West End (Greenville, South Carolina)

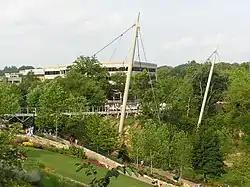
Liberty Bridge

West End is a neighborhood in Greenville, South Carolina. Located across the Reedy River in downtown, the west end became home to Furman University when it was first established in 1852. The school expanded to fill fifty acres and then moved to its current location northwest of the city in 1958. The Greenville and Columbia Railroad (now part of Norfolk Southern) arrived there in 1853, bringing increased commercial activity to the neighborhood that had been first settled in the 1830s.